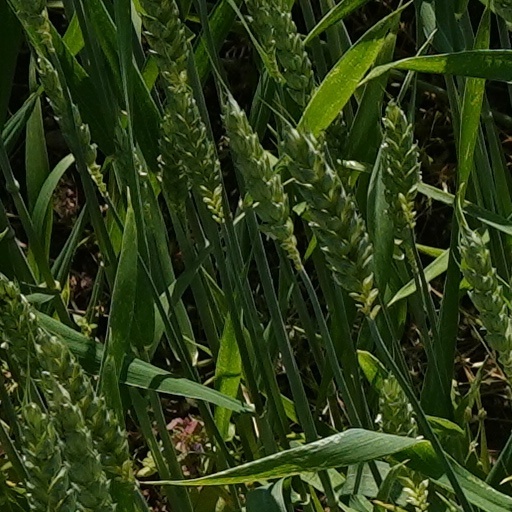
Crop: wheat